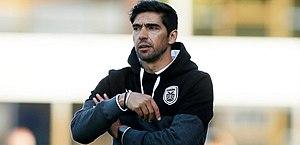
Abel Fernando Moreira Ferreira est un footballeur portugais né le 22 décembre 1978 à Penafiel.